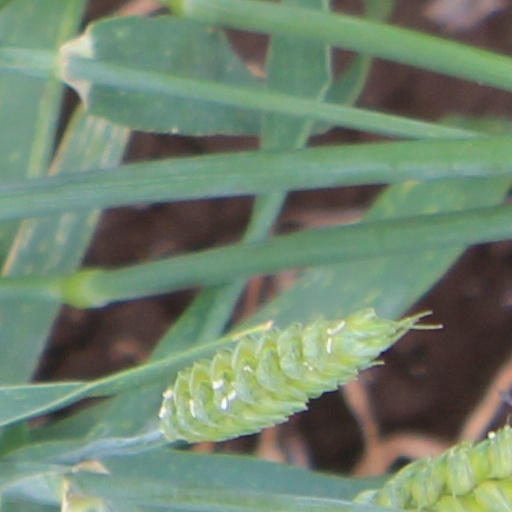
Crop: wheat